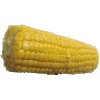
Label: corn